The Wizard Test

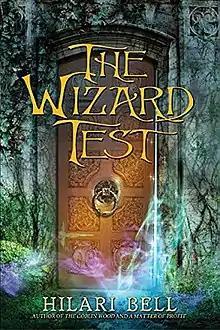
First edition (publ. HarperCollins)

The Wizard Test is a children's fantasy novel by Hilari Bell. It was first published in 2005. The tagline of the novel is "Honor used to seem so clear to Dayven. Now it had faded into shades of gray. Like a wizard's robe."